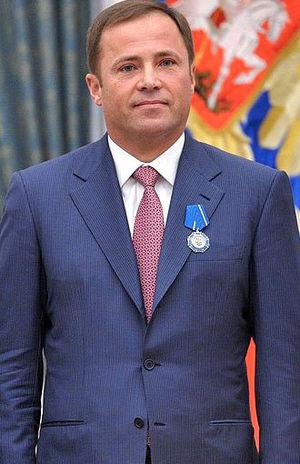
Igor Anatolievitch Komarov, né en 1964, est un haut fonctionnaire russe. Il dirige l'agence spatiale russe Roscosmos de 2015 à 2018. Il est auparavant président de la holding public ORKK, une holding rassemblant l'ensemble du secteur industriel œuvrant dans le spatial. En septembre 2018, Komarov devient ambassadeur plénipotentiaire du président dans le district fédéral de la Volga.